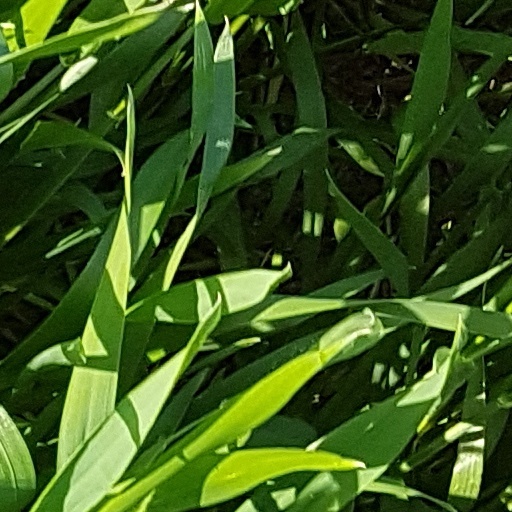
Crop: wheat